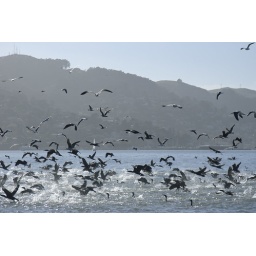
Marine birds take flight from their fishing ground in San Francisco Bay